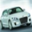
Label: automobile